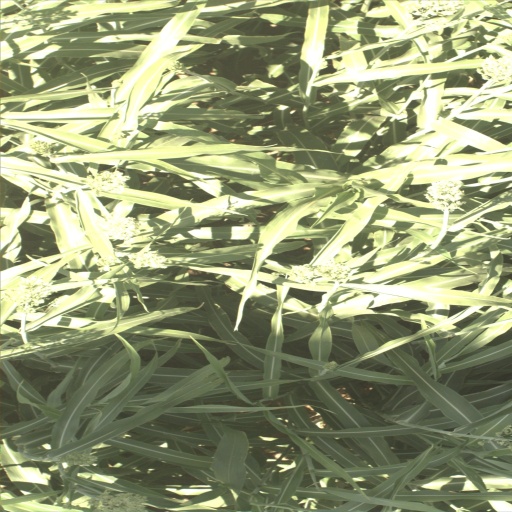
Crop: sorghum